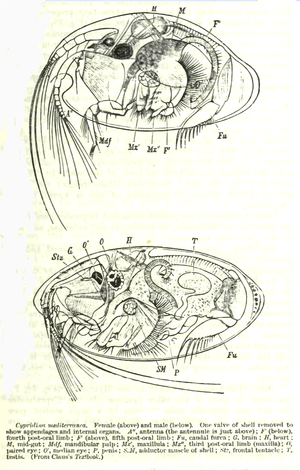
Les Ostracodes sont une classe de crustacés microscopiques. Certaines espèces sont utilisées comme indicateurs de leur environnement actuel ou passé. Ils ont été testés comme bioindicateurs de certaines pollutions, dont en France en baie de la Slack par exemple.
Cypridina est un genre de crustacés ostracodes.
Cette page a pour objet de présenter un arbre phylogénétique des Ostracoda, c'est-à-dire un cladogramme mettant en lumière les relations de parenté existant entre leurs différents groupes, telles que les dernières analyses reconnues les proposent. Ce n'est qu'une possibilité, et les principaux débats qui subsistent au sein de la communauté scientifique sont brièvement présentés ci-dessous, avant la bibliographie.